Asansol

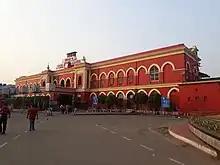
Asansol Junction railway station building

Asansol Junction railway station is the Division of Eastern Railway zone This is one of the oldest divisions on the Indian Railways and has always been in the forefront of operations, both freight and passenger. As far as Eastern Railway is concerned, Asansol Division is referred to as the heart of operations, being at the crossroads of the Grand Chord route via Gaya and the main line route via Patna. With a total of 629.38 route kilometres, the division has the unique distinction of having quadruple lines (two up and two down line) from Khana to Sitarampur.